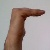
The image shows a hand gesture representing a space in Indian Sign Language.